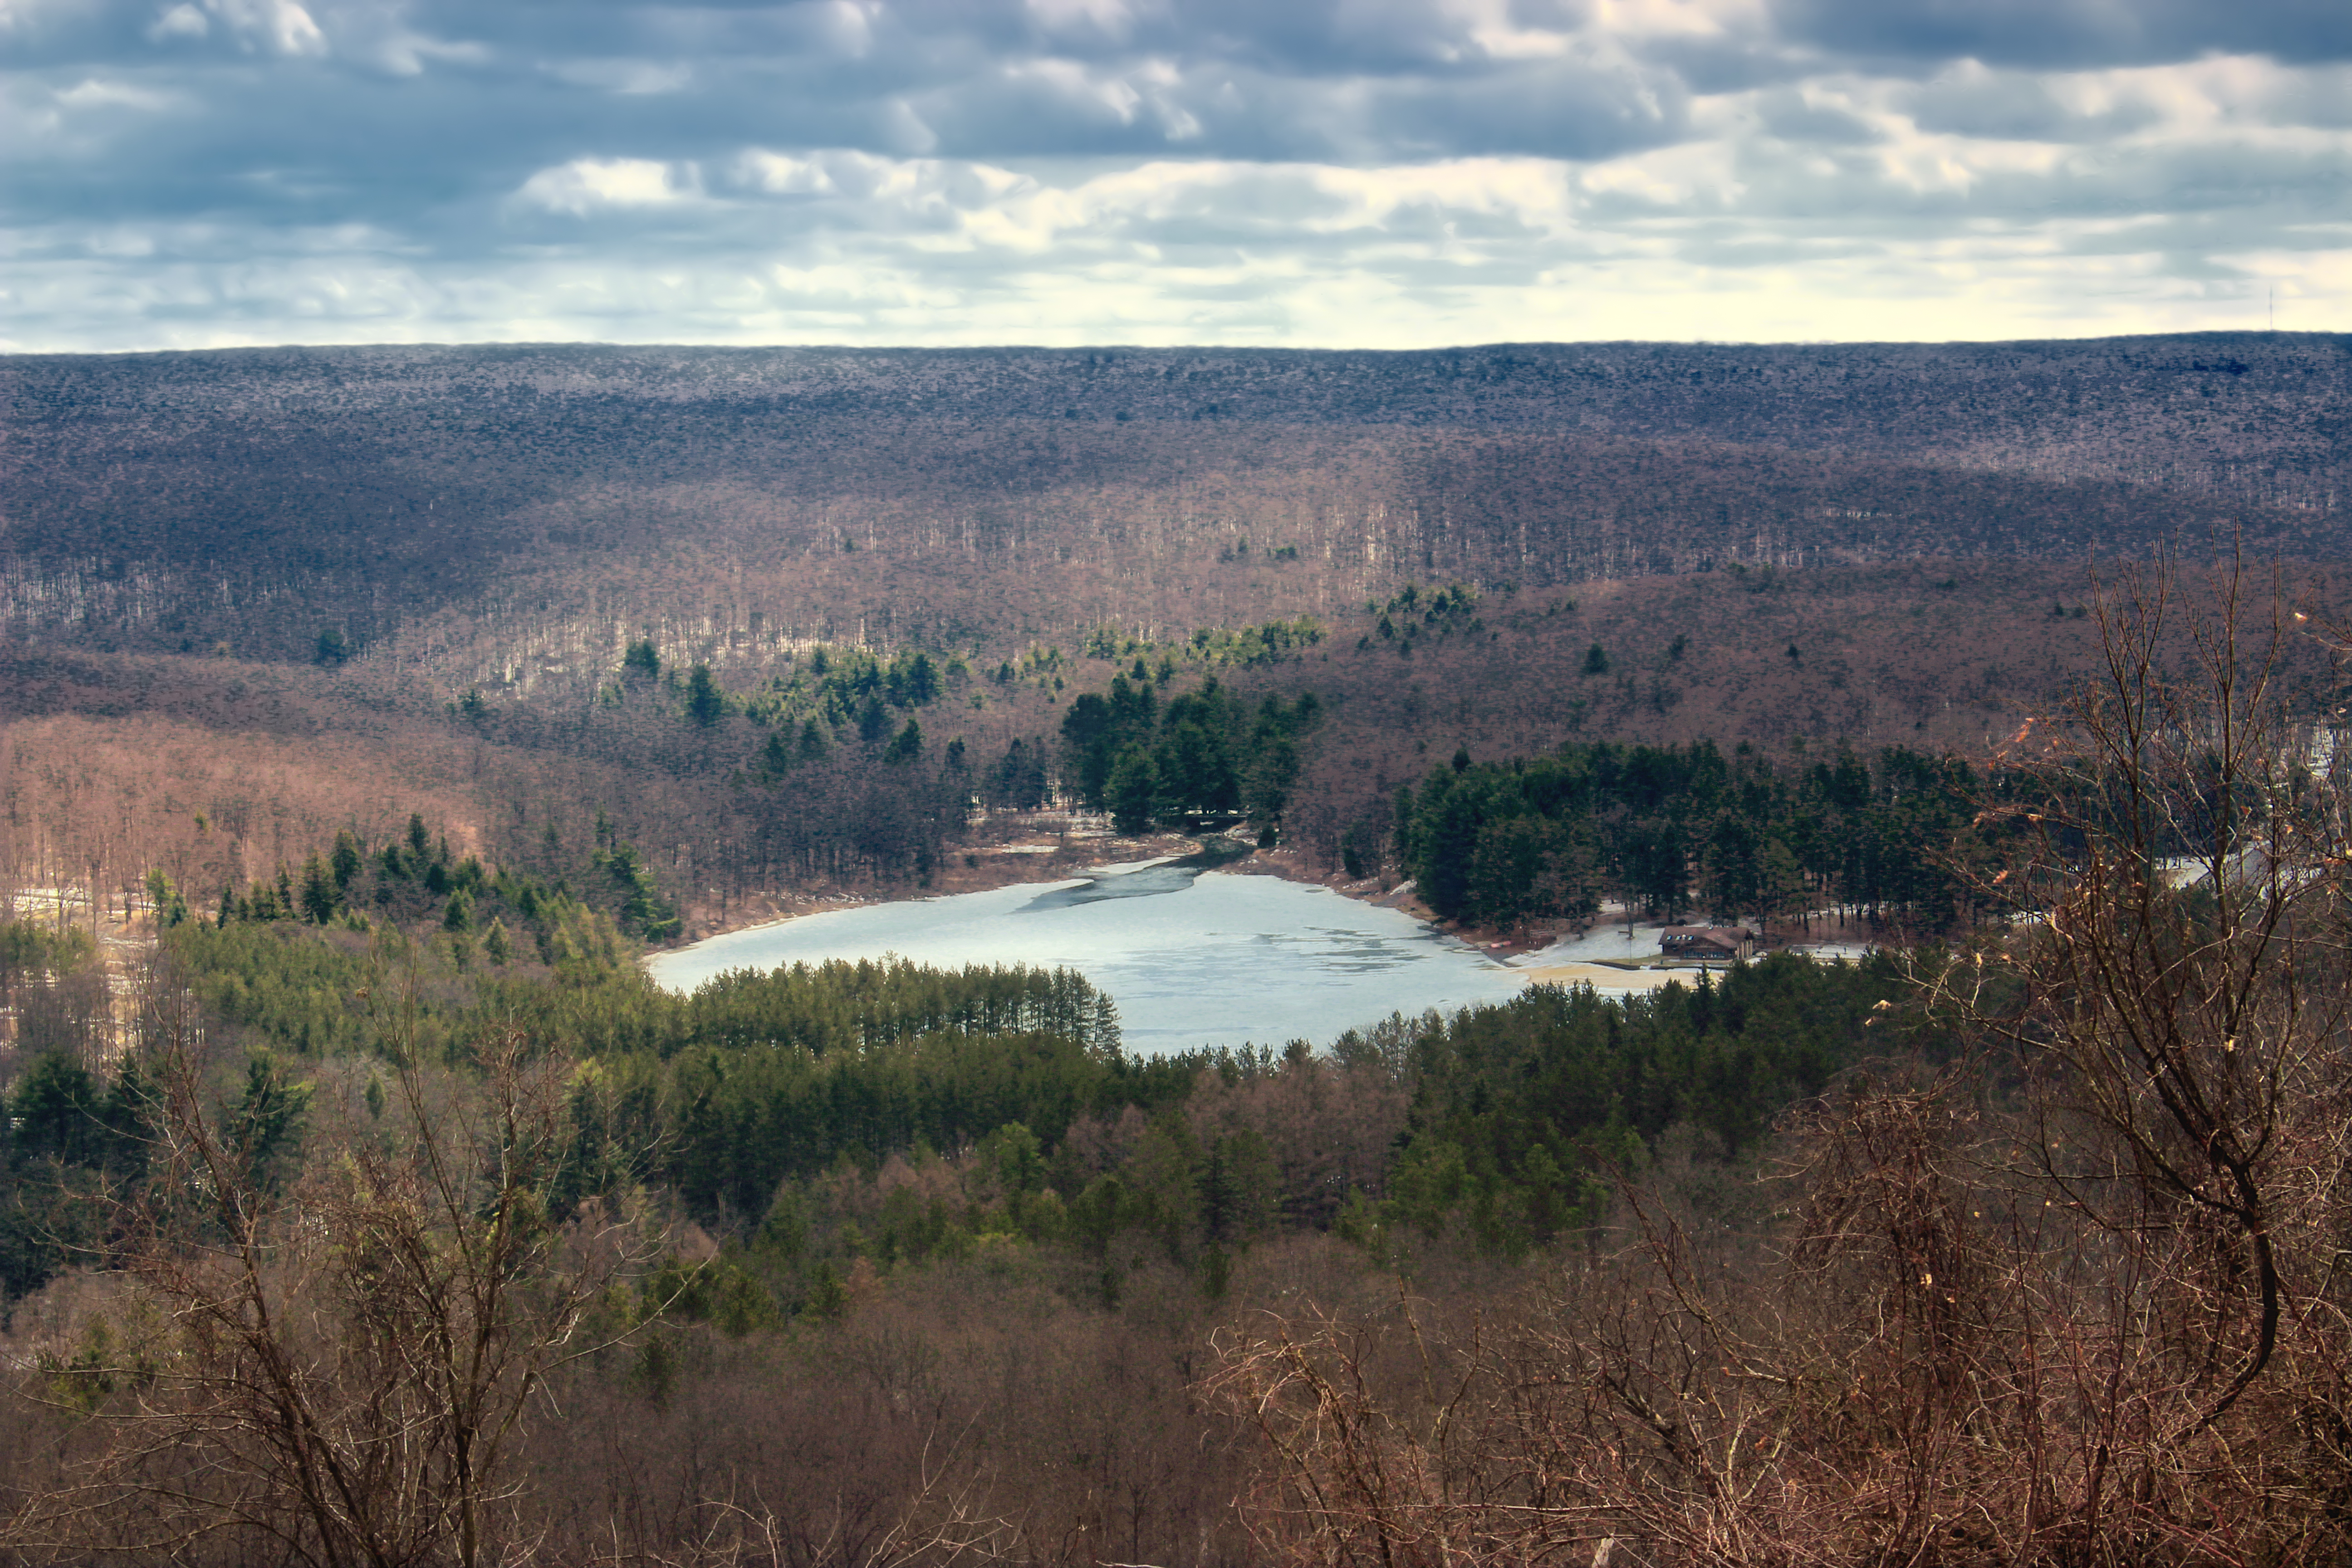
landscape, tree, nature, forest, wilderness, mountain, snow, winter, sky, hiking, hill, lake, river, ice, reservoir, trees, hills, creativecommons, clouds, mountains, appalachianmountains, alleghenyplateau, wetland, stratocumulus, pennsylvaniawilds, pennsylvania, clearfieldcounty, parkerdamstatepark, parkerlake, moshannonstateforest, plateau, habitat, loch, rural area, aerial photography, natural environment, geographical feature